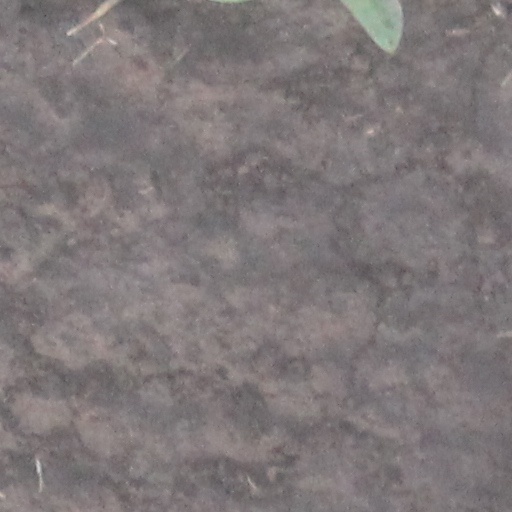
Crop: wheat